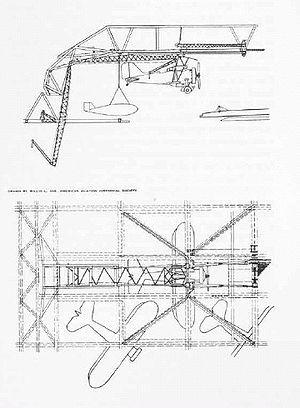
La Marine américaine a expérimenté de nombreuses utilisations originales des dirigeables. La plus originale d'entre elles fut d'utiliser ces appareils en tant que porte-aéronefs. Cette décision est consécutive à la crise des années 1930. Avec la récession, les budgets affectés aux dirigeables dans les forces armées américaines sont réduits. Il revient finalement à l'US Navy de développer la doctrine d'emploi ainsi que la technologie de ces vaisseaux. Conscients de la vulnérabilité de ces appareils, les marins de l'US Navy abandonnèrent rapidement l'idée de les utiliser à des fins offensives, préférant les destiner à des missions de reconnaissance. C'est dans ce cadre d'emploi que vont être explorées les diverses possibilités d'emport d'avions dans les dirigeables, et les technologies et méthodes à mettre au point pour concevoir et faire fonctionner de tels ensembles. Deux des trois dirigeables porte-avions furent détruits dans des accidents seulement deux ans après leur mise en service.